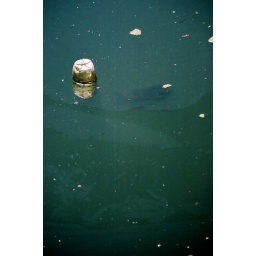
Garbage in the water with the fish ... at the zoo.